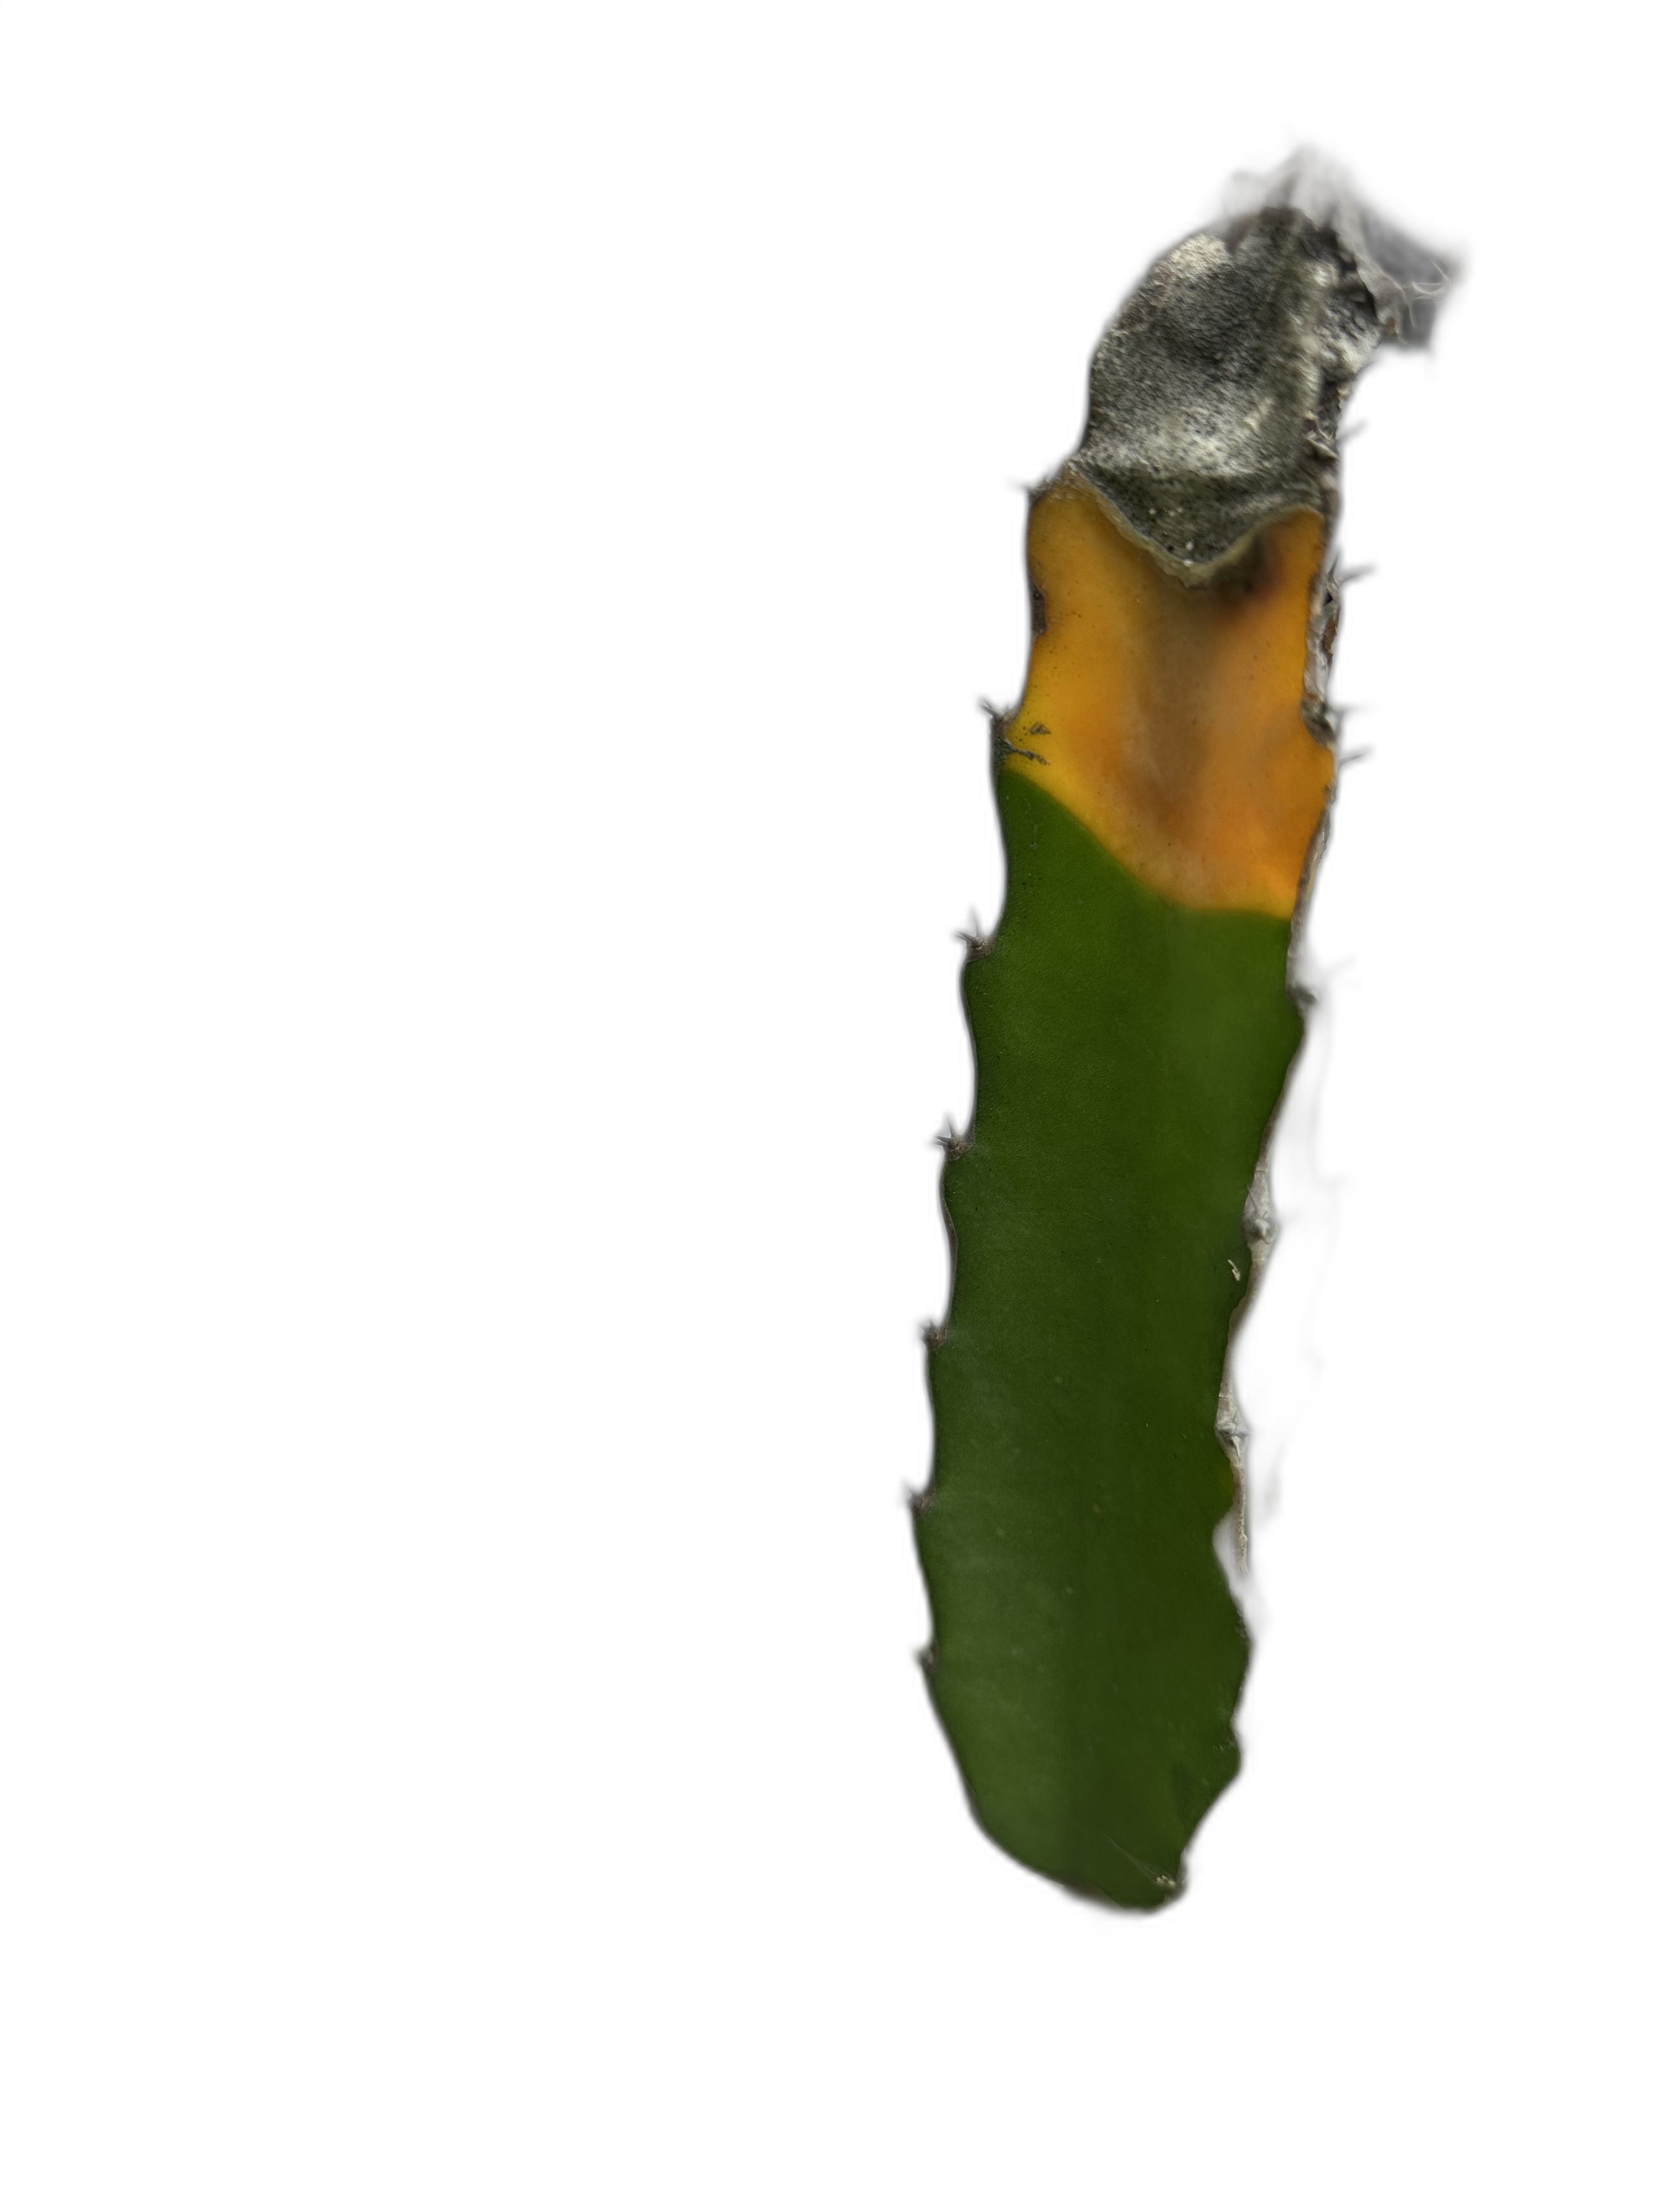
Label: Bad leaf